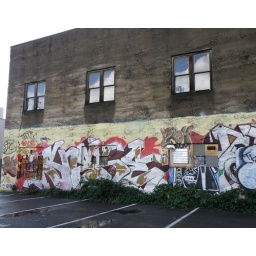
graffiti wall with clouds in windows